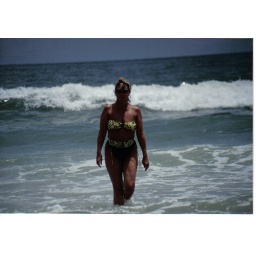
Mom in the water at the beach no 2